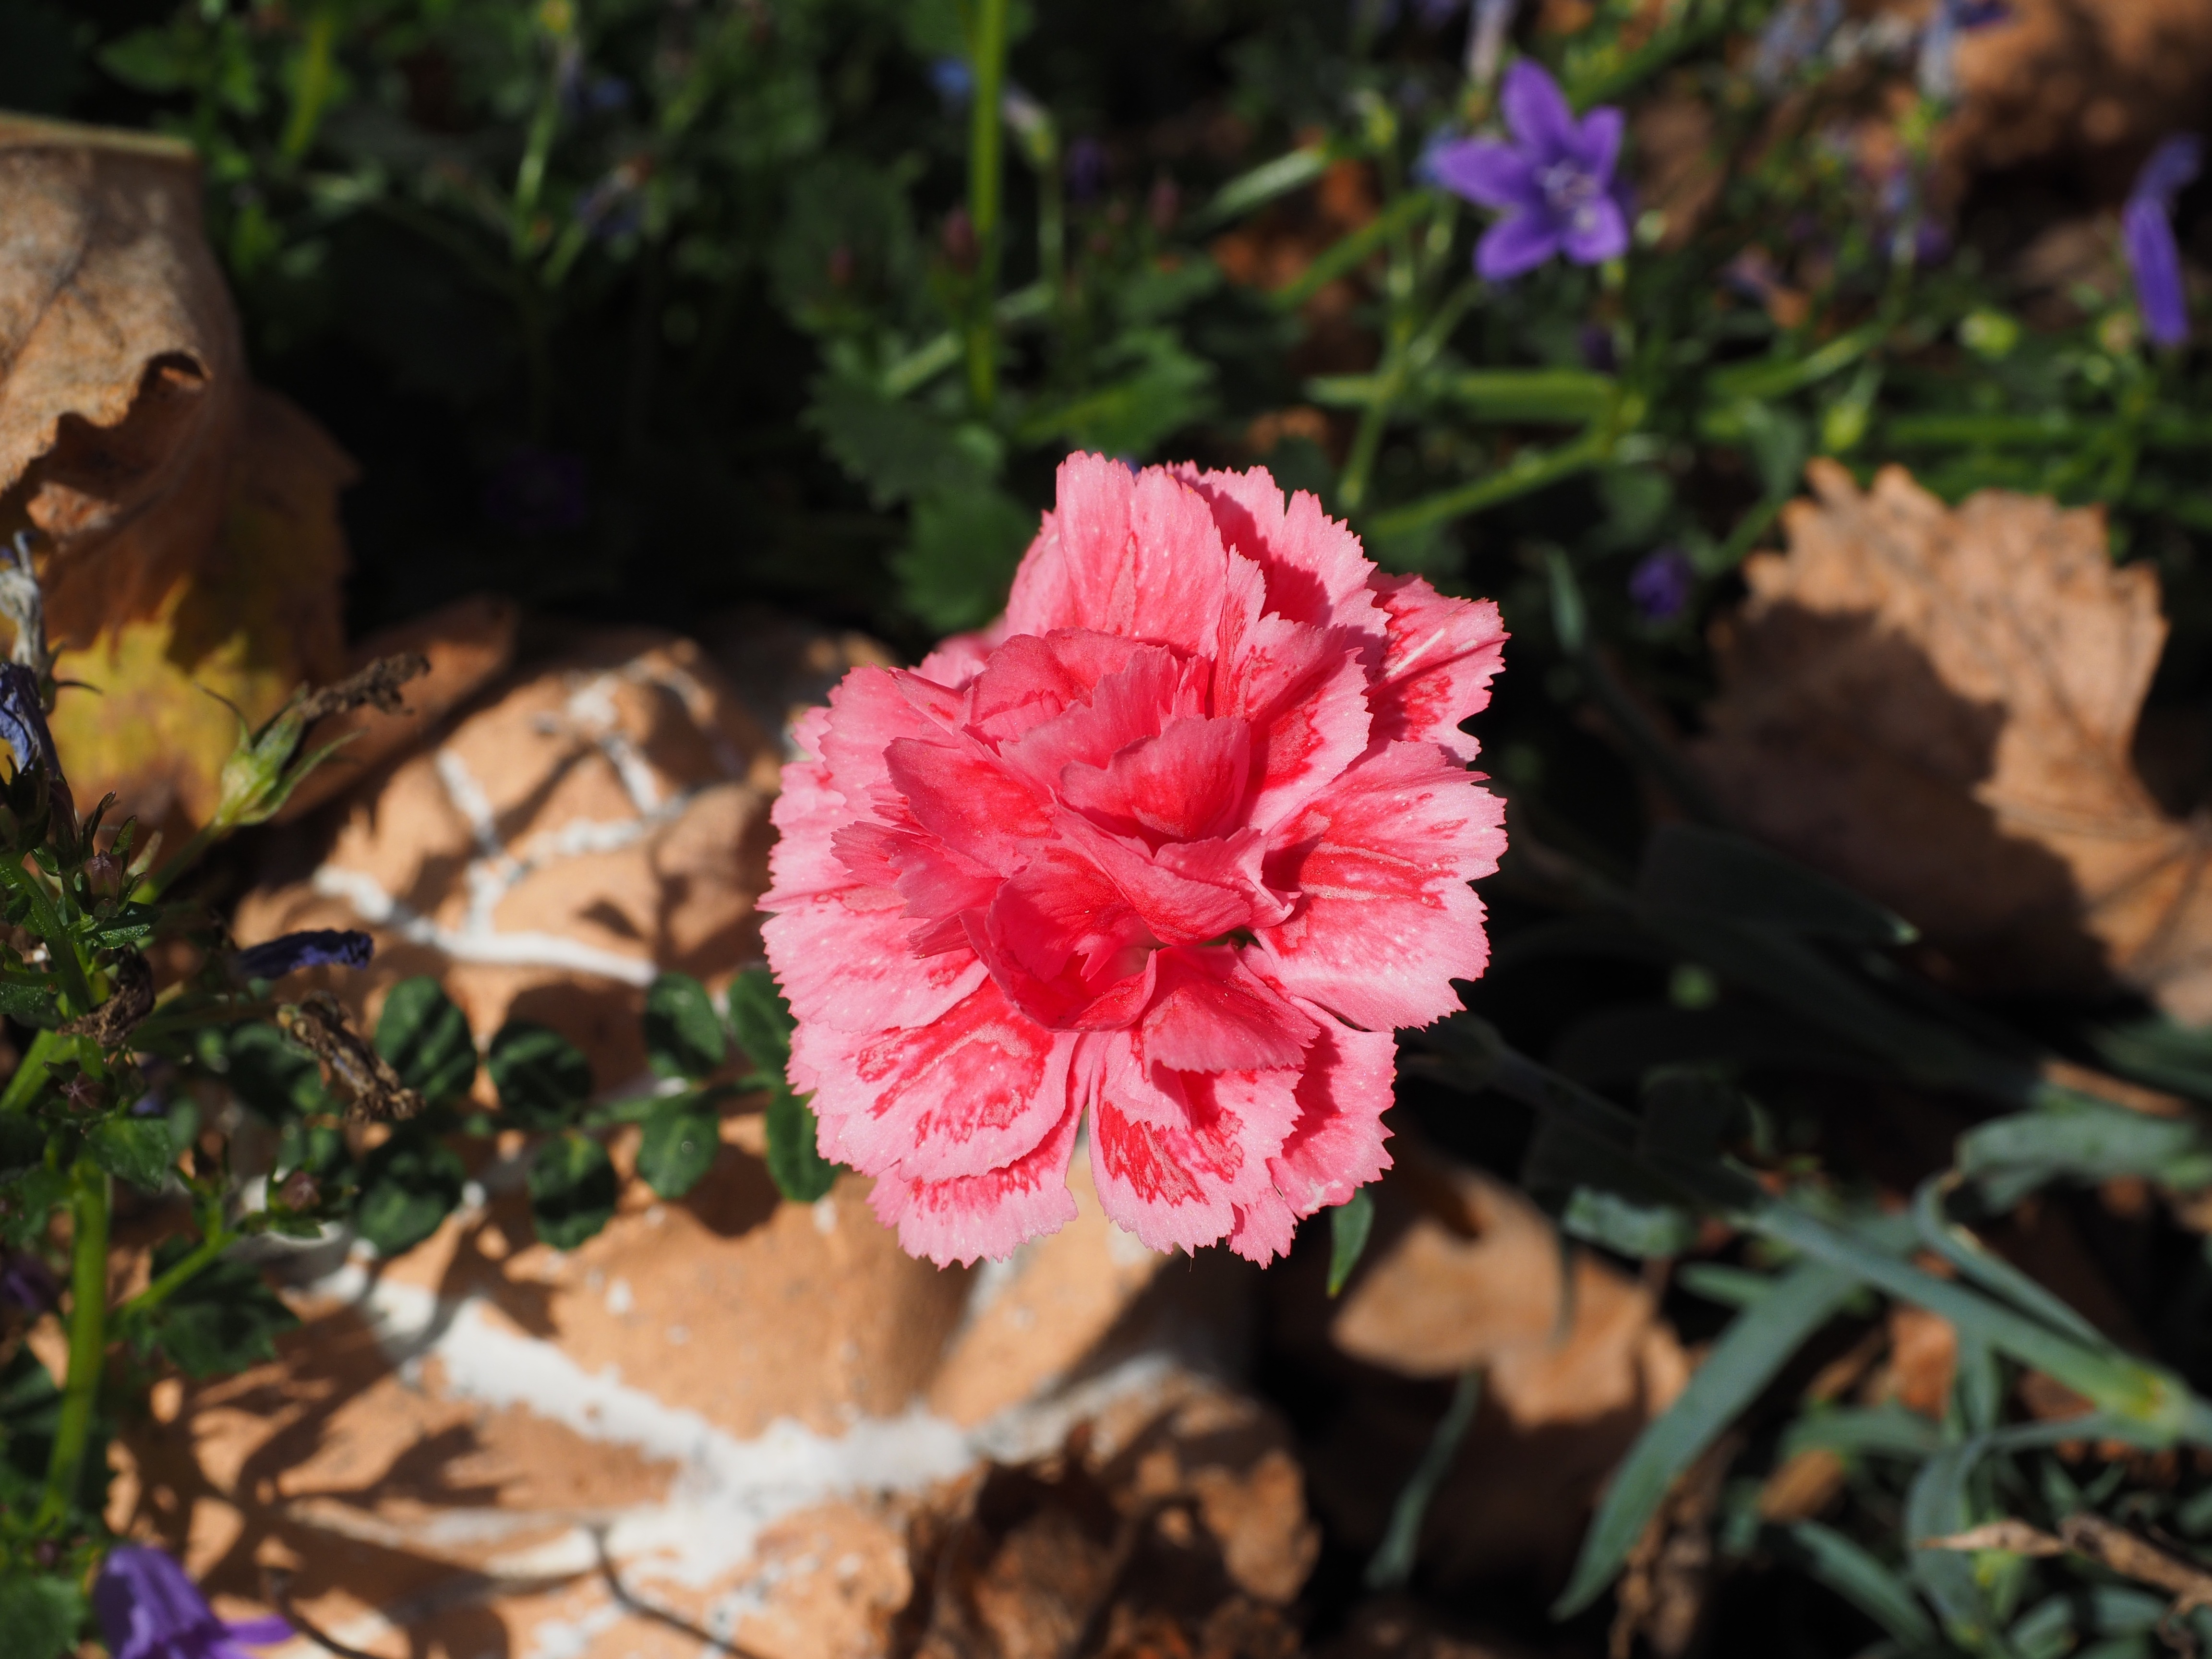
blossom, plant, flower, petal, bloom, botany, pink, flora, shrub, carnation, dianthus, ornamental plant, inflorescence, flowering plant, sweet william, carnation family, dianthus barbatus, land plant